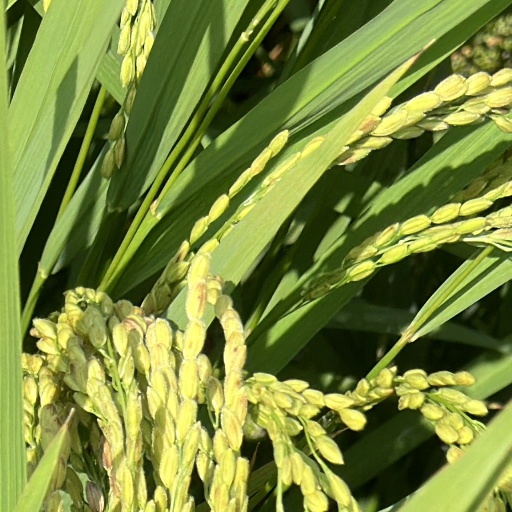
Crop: rice